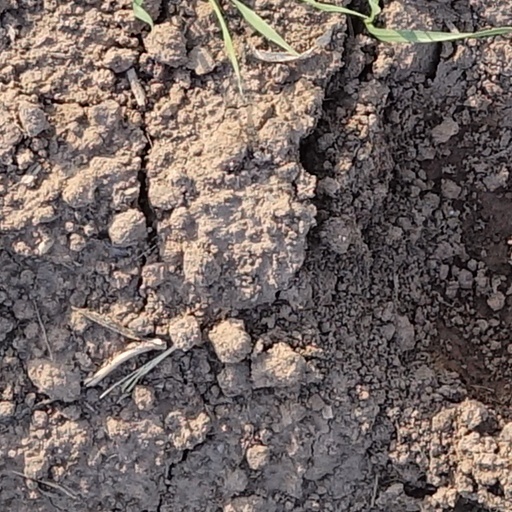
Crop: wheat